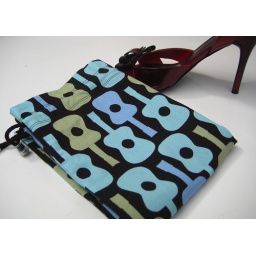
shoe bag in blue groovy guitars